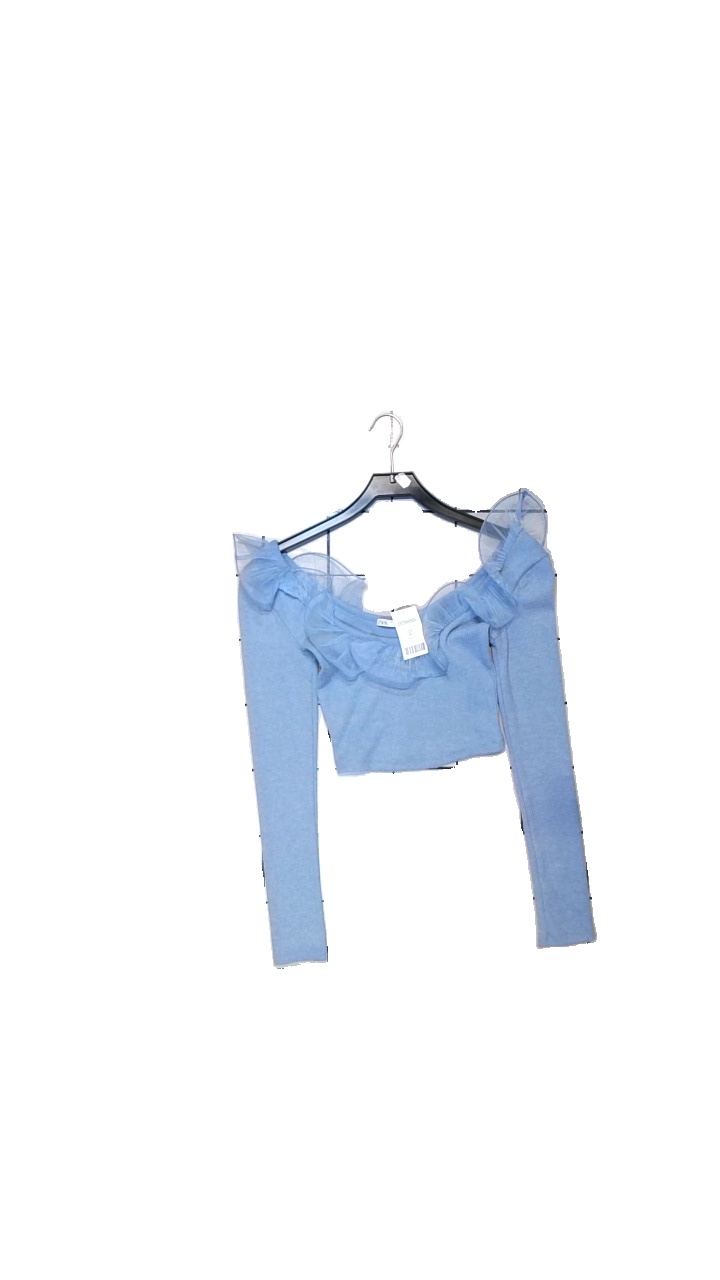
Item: Top (Ladies)
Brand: Zara
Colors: Blue
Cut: Cropped, Tight
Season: Summer
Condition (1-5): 4
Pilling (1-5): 3
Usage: Reuse
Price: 50-100